Supermarine Spitfire operational history

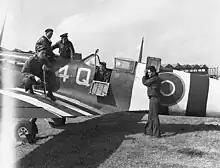
A Spitfire Mk. V being serviced by U.S. Navy groundcrew of VCS-7, RNAS Lee-on-Solent, June 1944

During D-Day, Spitfires were operated as Spotters by U.S. Navy Cruiser Scouting Squadron Seven (VCS-7) in support of United States Navy and Royal Navy cruisers and battleships bombarding land targets. In this role the Spitfires would locate targets and guide the fire of the ships onto the target. US spotting units normally used floatplanes, either SOC Seagulls or OS2U Kingfishers but because of their vulnerability against fighters, it was decided that 17 Cruiser Spotter (VCS) and Battleship Observation (VO) pilots aboard the heavy cruisers Augusta (CA-31), Tuscaloosa (CA-37) and Quincy (CA-71) and the battleships Arkansas (BB-33), Texas (BB-35) and Nevada (BB-36), would be trained to fly RAF Spitfire Mk Vbs and Seafire IIIs. This unit, along with two RAF squadrons, 26 and 63, also flying Spitfire Vbs and four FAA squadrons 808, 885, 886 and 897 Naval Air Squadrons flying Seafire IIIs and forming no. 3 Wing, provided valuable target coordinates and fire control during 20 days of operations. On D-Day "pooling" of the spotting units' aircraft meant that all units flew either Spitfires or Seafires.